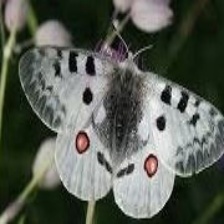
Species: APPOLLO